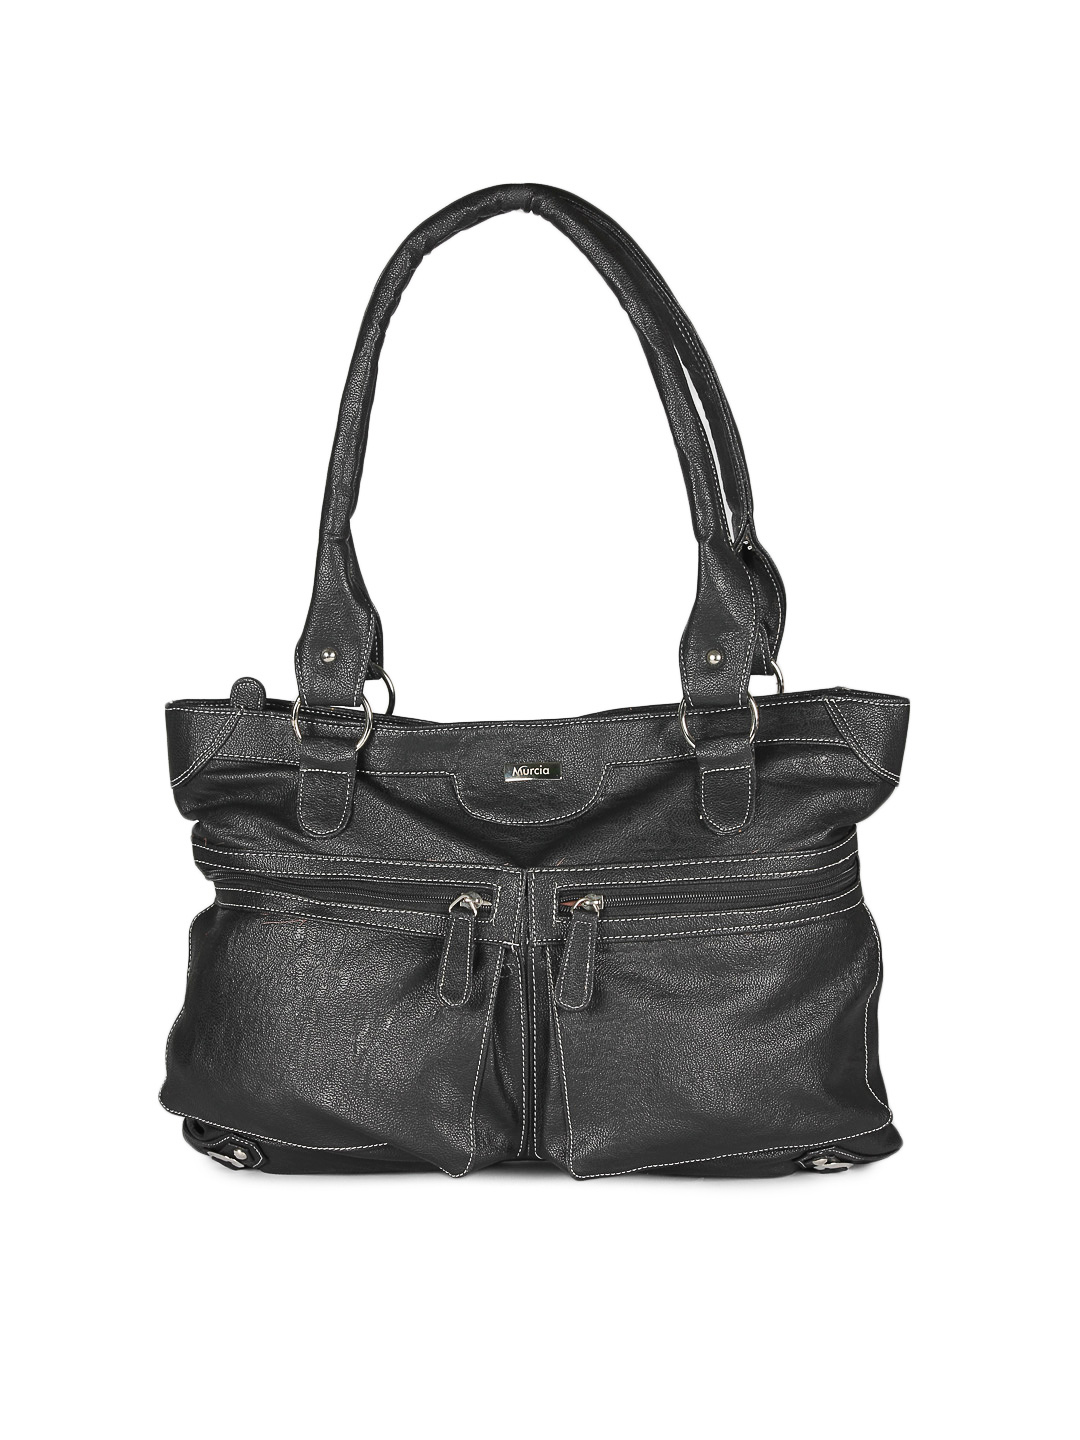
Murcia Women Black Handbag
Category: Accessories / Bags / Handbags
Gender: Women
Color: Black
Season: Spring 2013
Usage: Casual